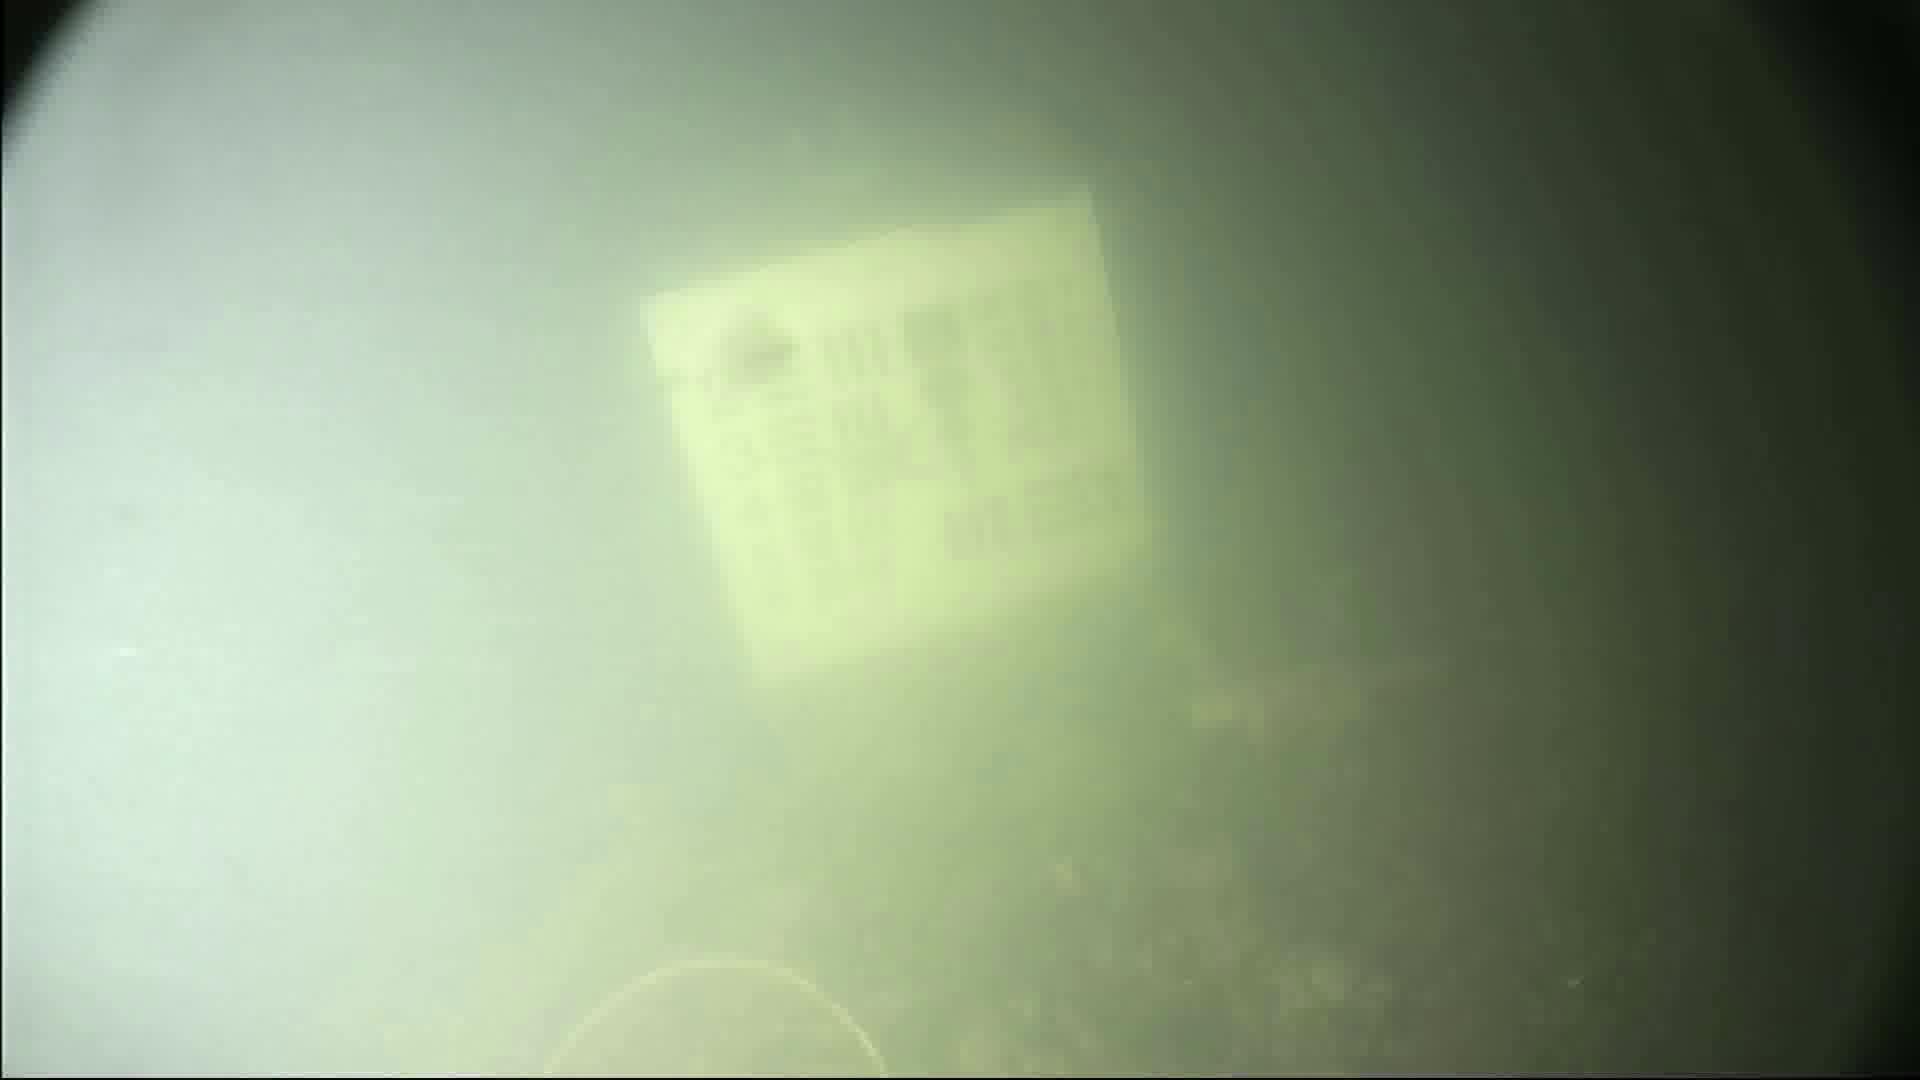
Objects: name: crab